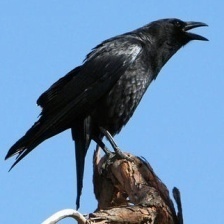
Species: CROW
Scientific name: CORVUS